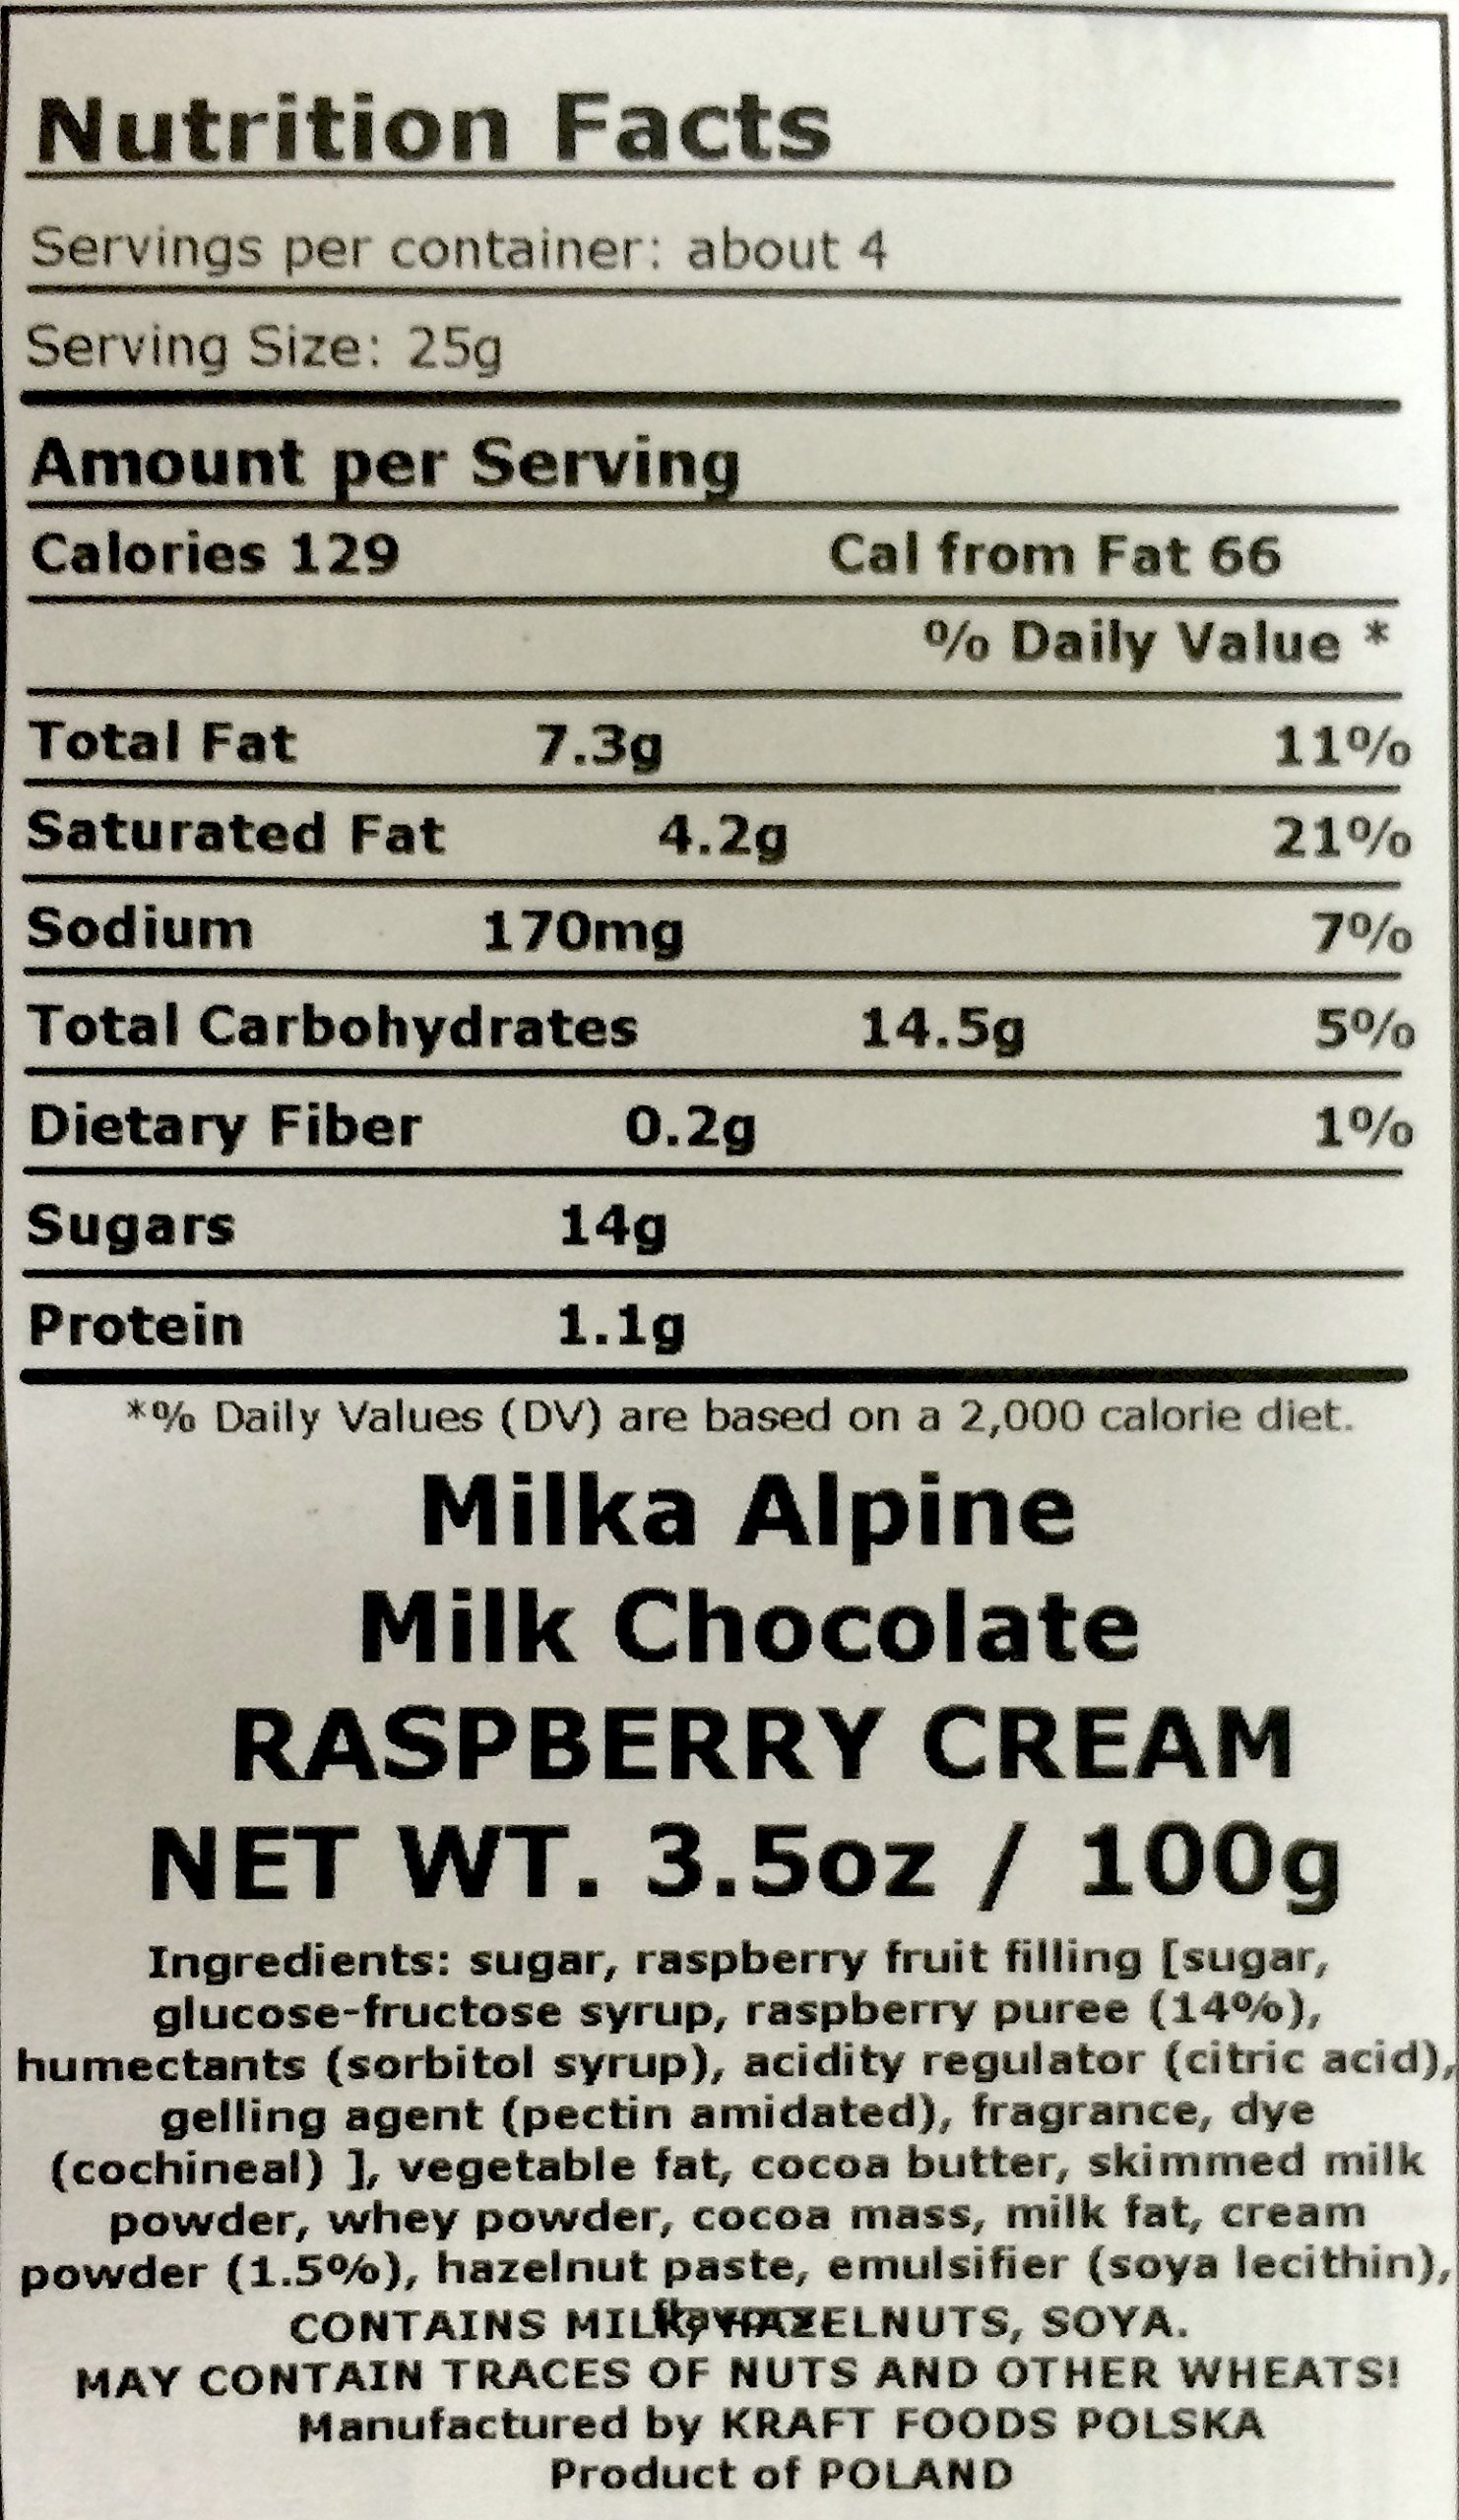
Item Name: Milka Raspberry, 35.2 Ounce
Bullet Point 1: 10 Delicious Milka Alpine Milk Chocolate Bars with Raspberry Cream Filling.
Bullet Point 2: Made with 100% Alpine Milk Chocolate.
Bullet Point 3: Imported from Europe.
Bullet Point 4: Store in a cool and dry place.
Bullet Point 5: Note: European Expiration Date DD/MM/YYYY.
Product Description: Grocery
Value: 35.2
Unit: Ounce

Price: 2.99